Crash Deluxe

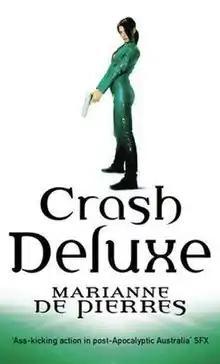
First edition

Crash Deluxe is a 2005 cyberpunk novel by science fiction author Marianne de Pierres and is the third and final Parrish Plessis Novel. In 2005, it was nominated for the Aurealis Award for Best Science Fiction Novel.